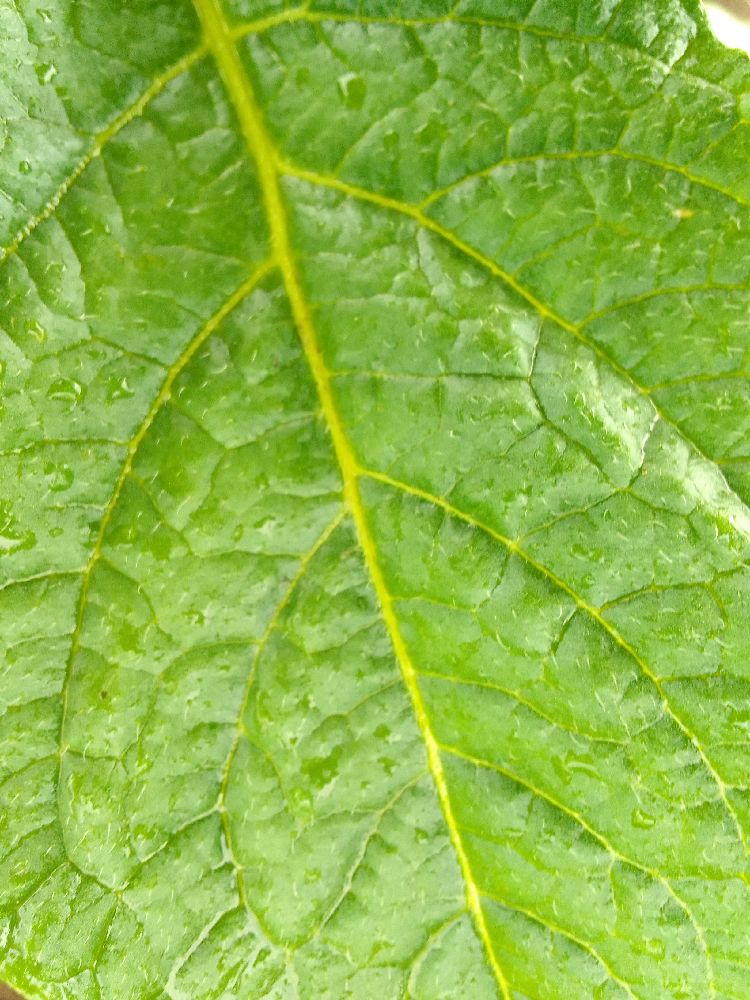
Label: Healthy